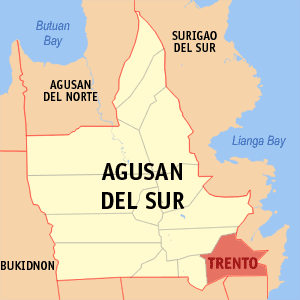
Trento est une municipalité de la province d'Agusan del Sur, aux Philippines.